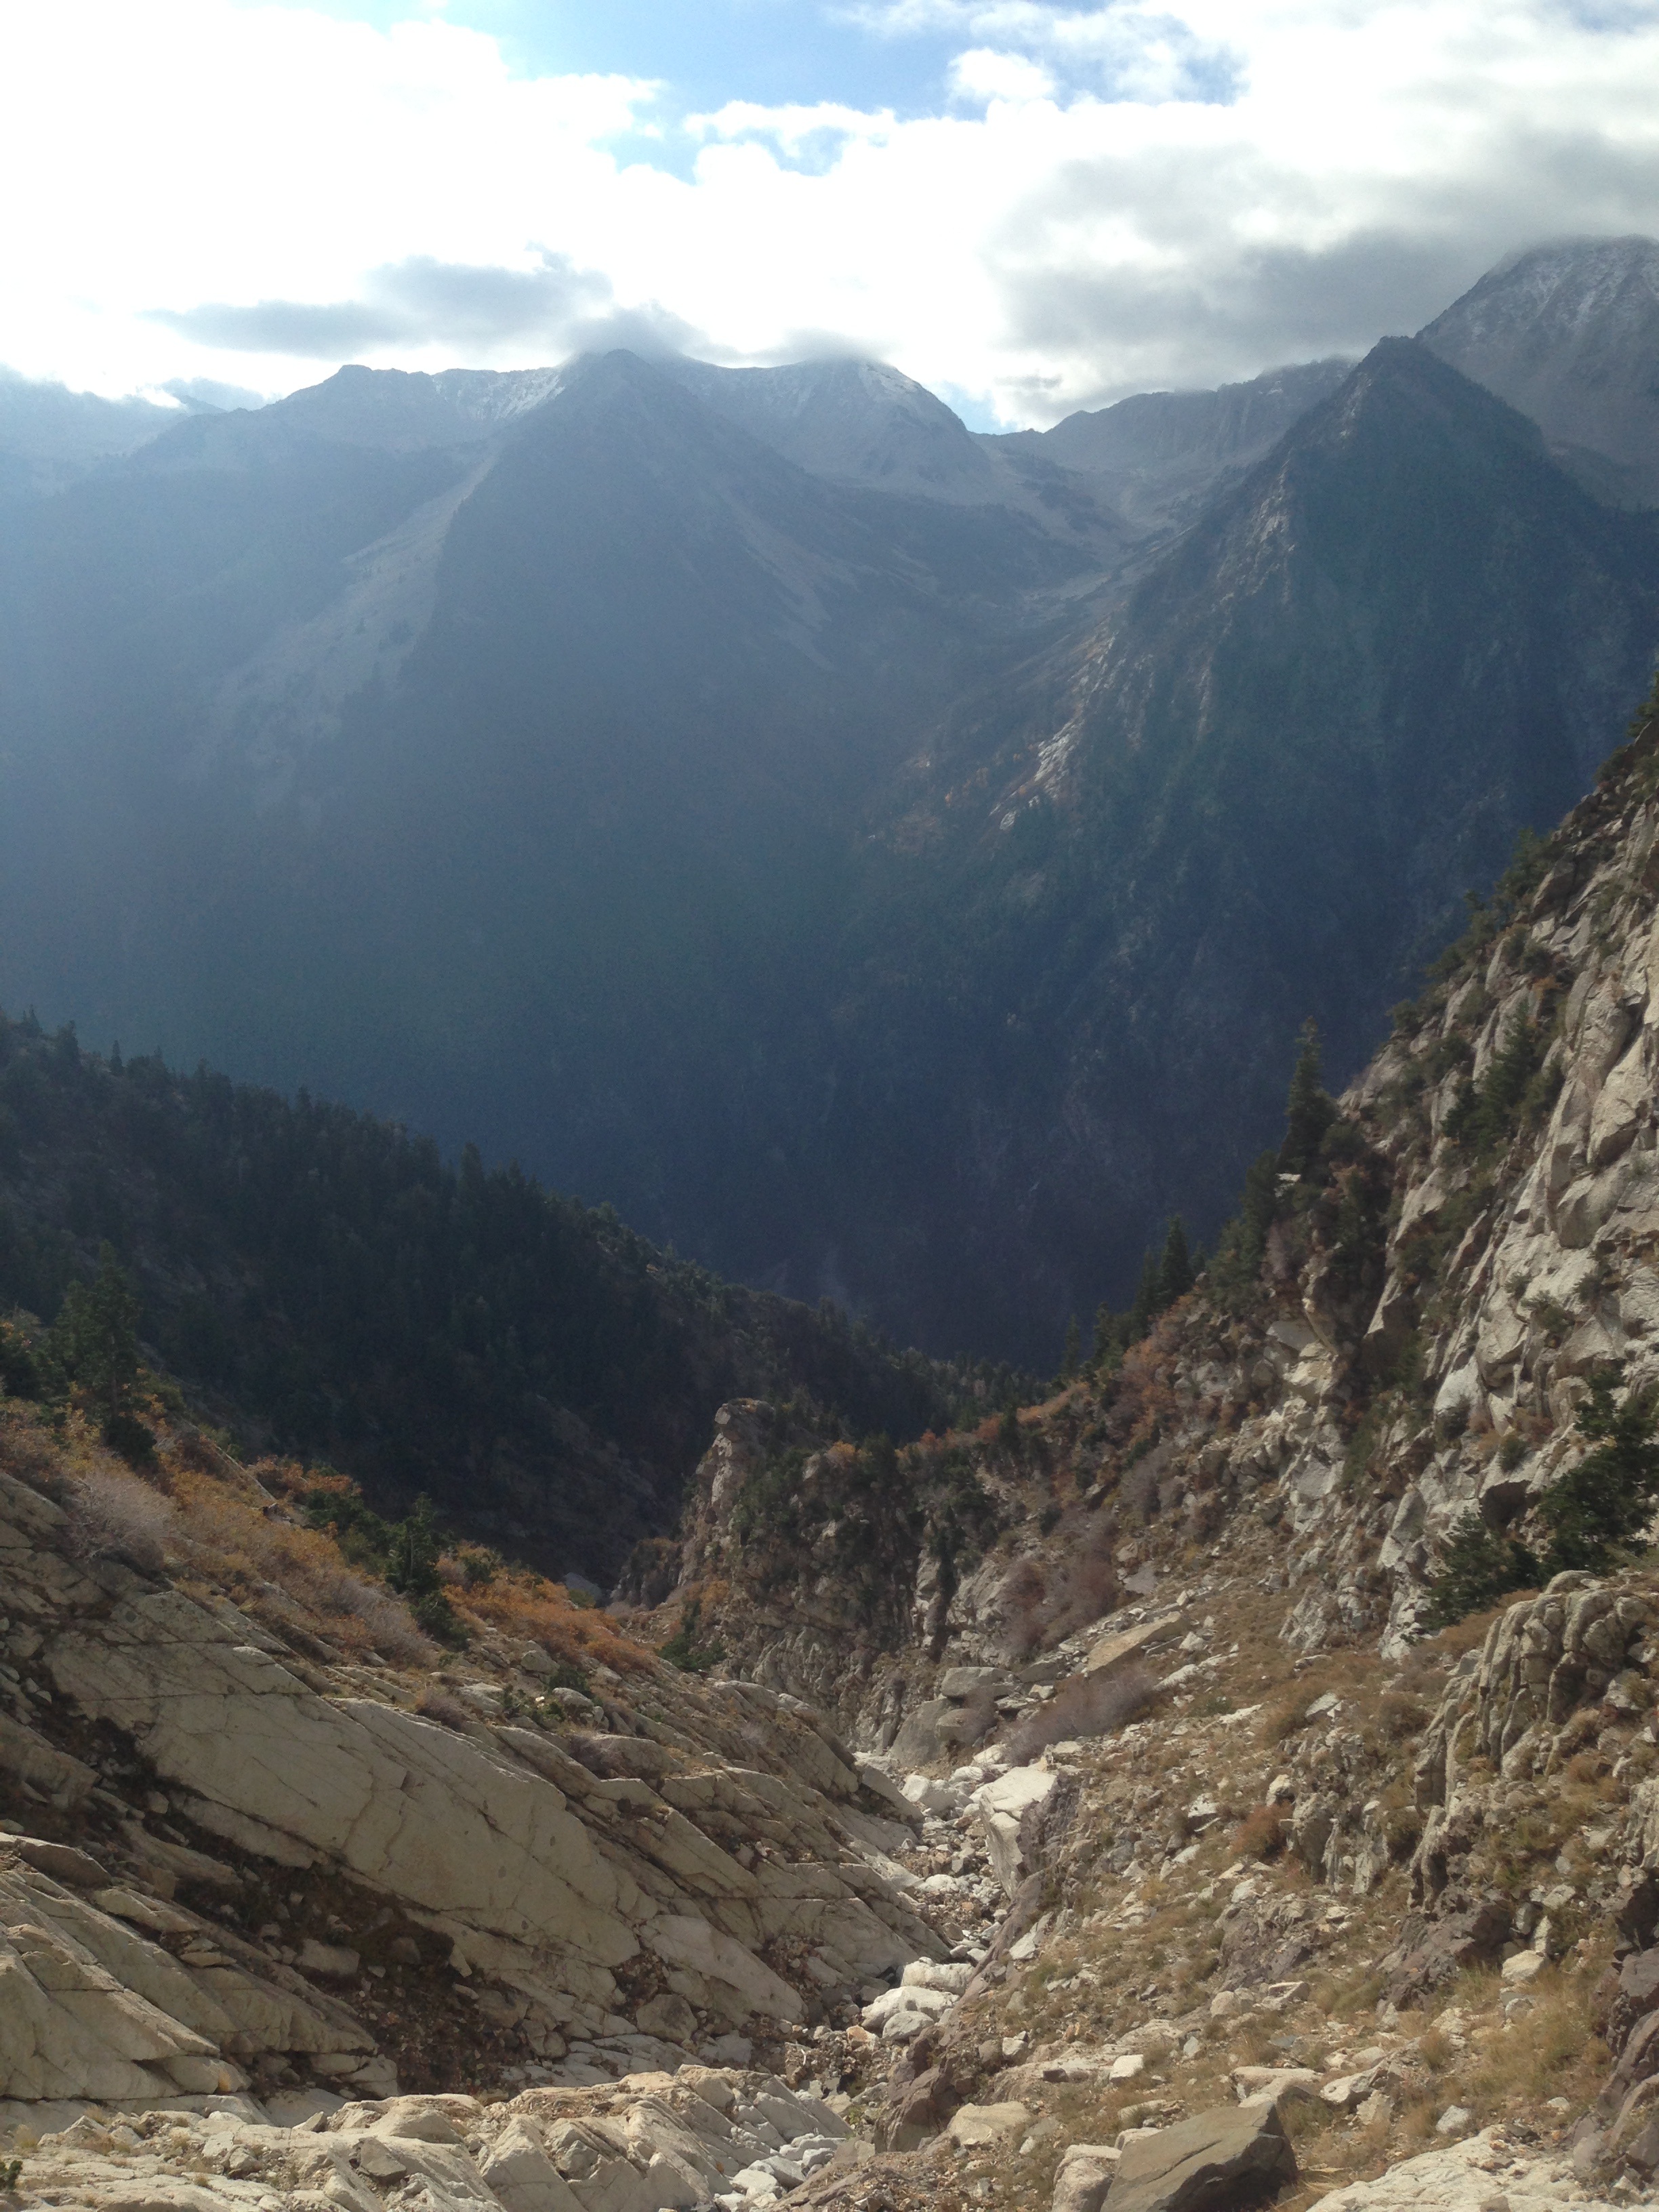
landscape, wilderness, walking, mountain, hiking, trail, fall, adventure, valley, mountain range, ridge, summit, geology, mountains, alps, backpacking, plateau, fell, cirque, wadi, moraine, landform, mountain pass, geographical feature, mountainous landforms, geological phenomenon, lisa falls